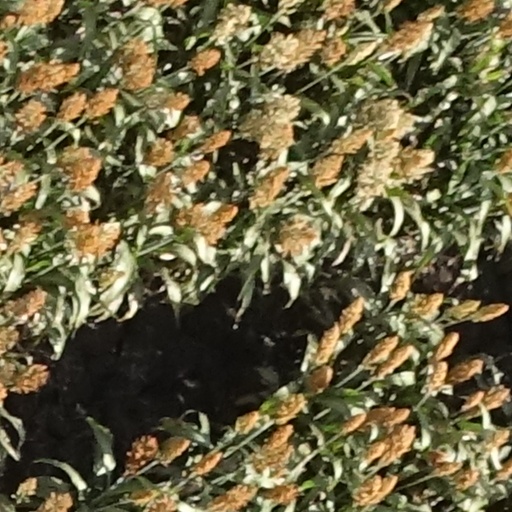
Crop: sorghum